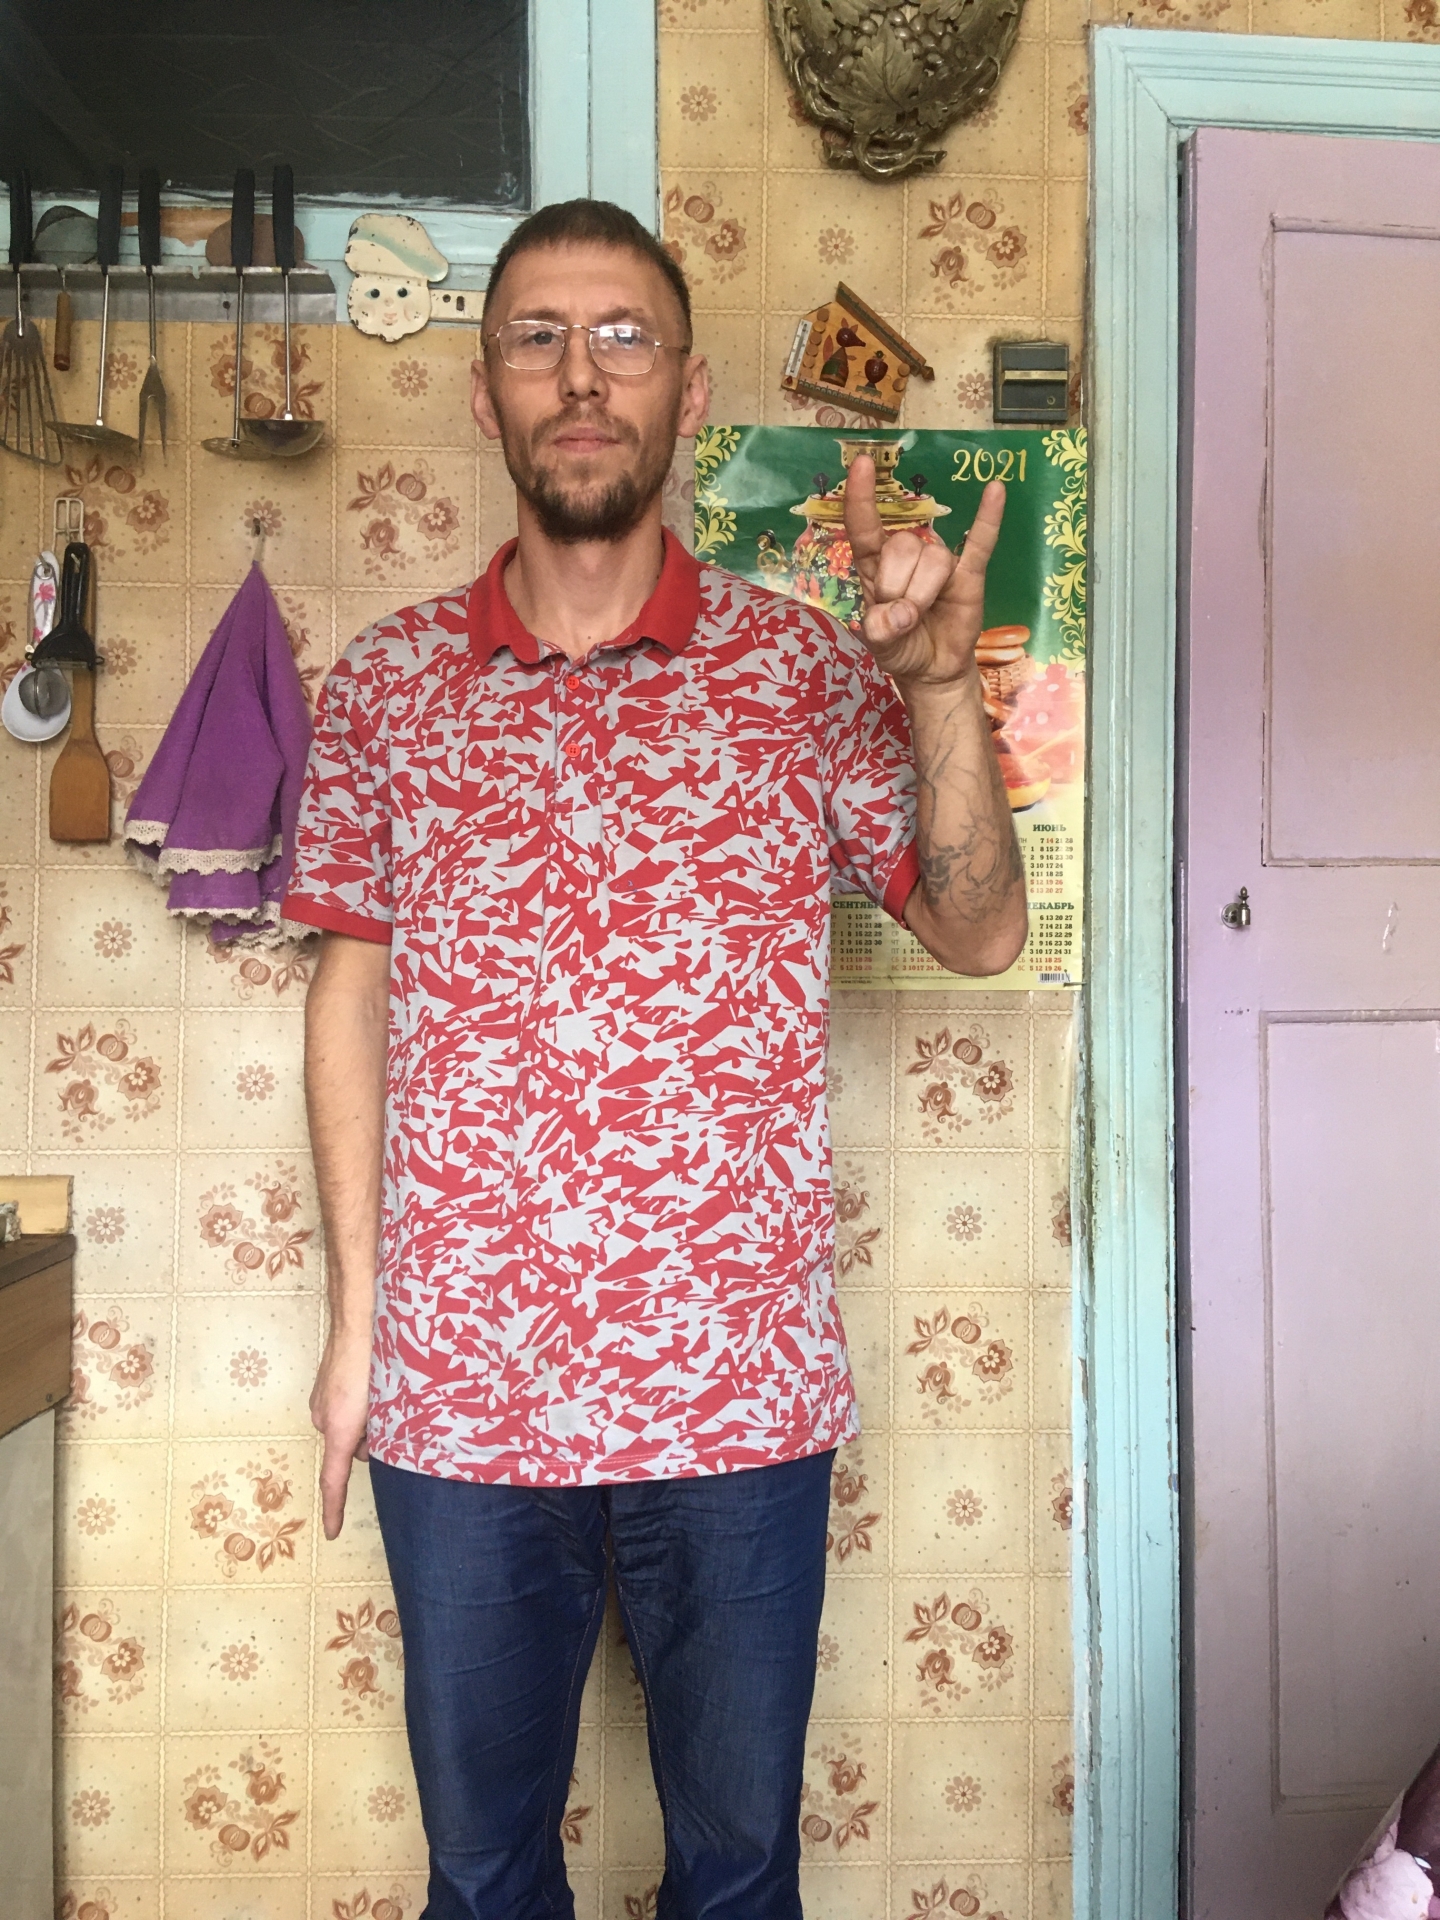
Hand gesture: rock